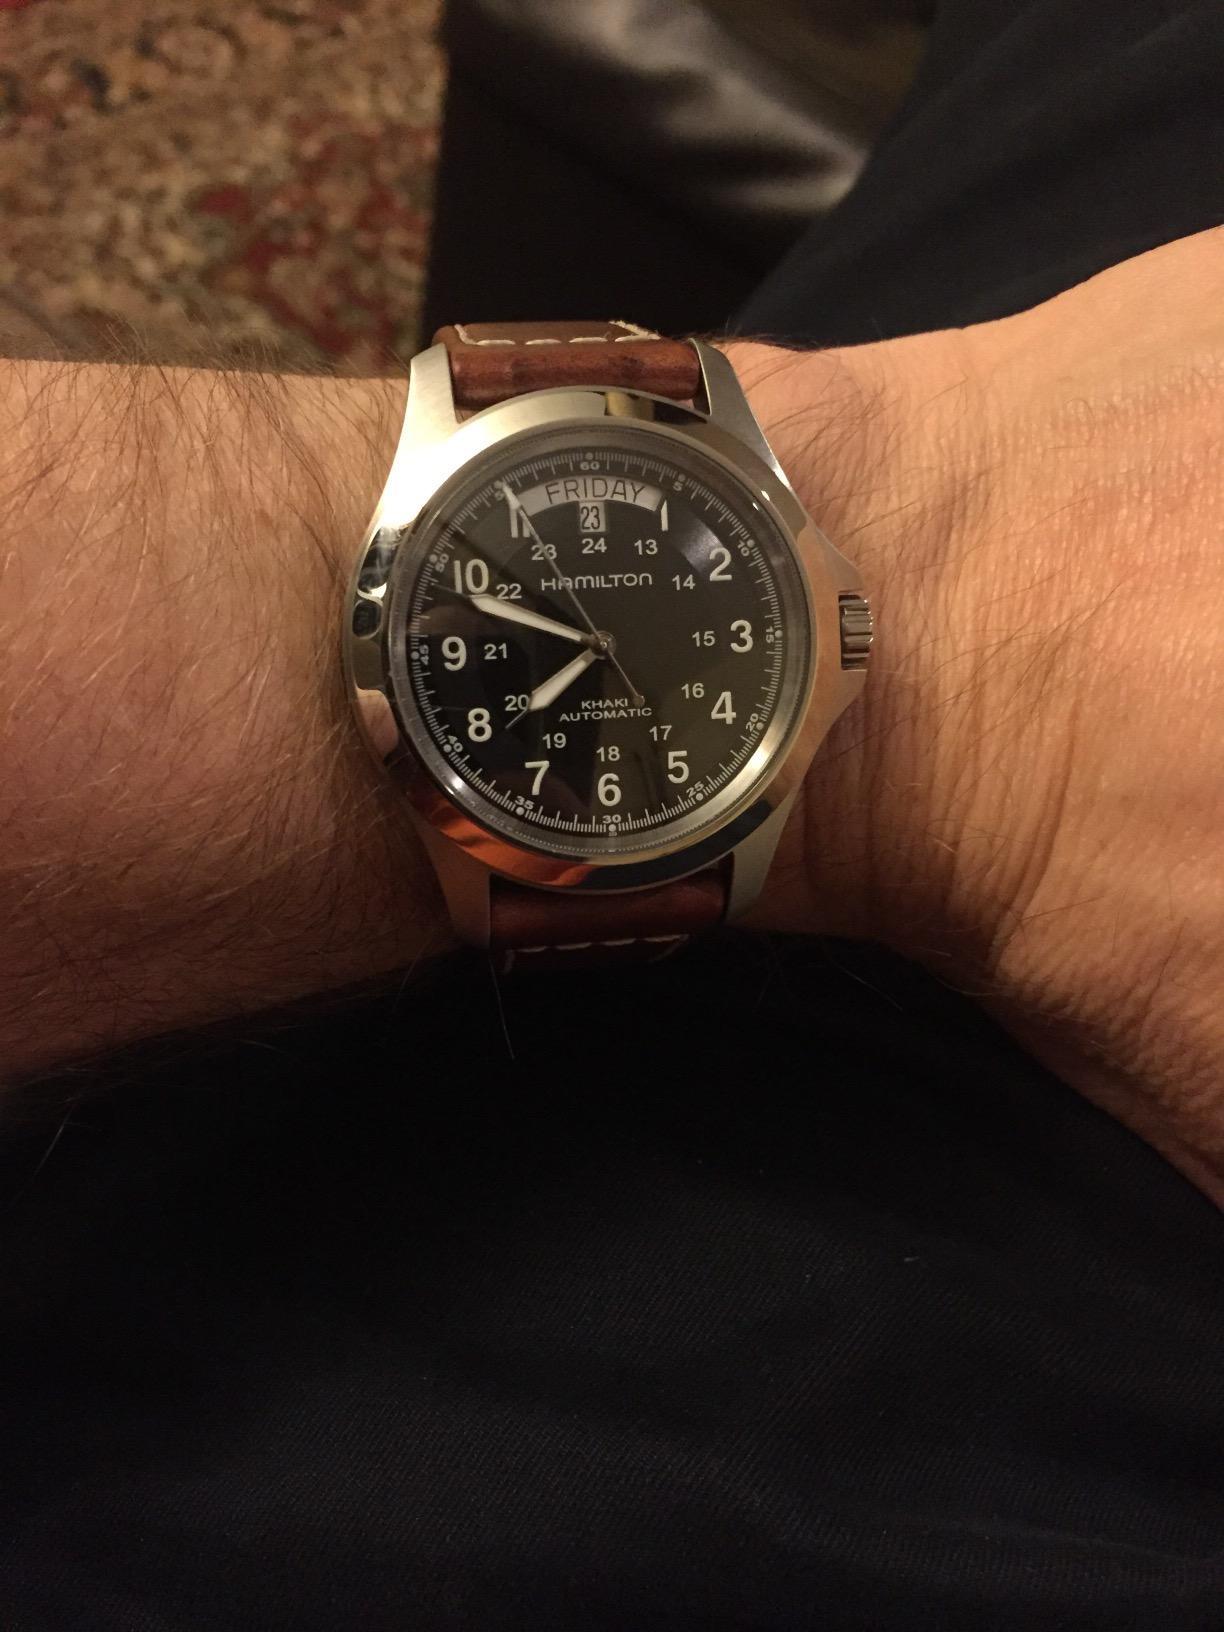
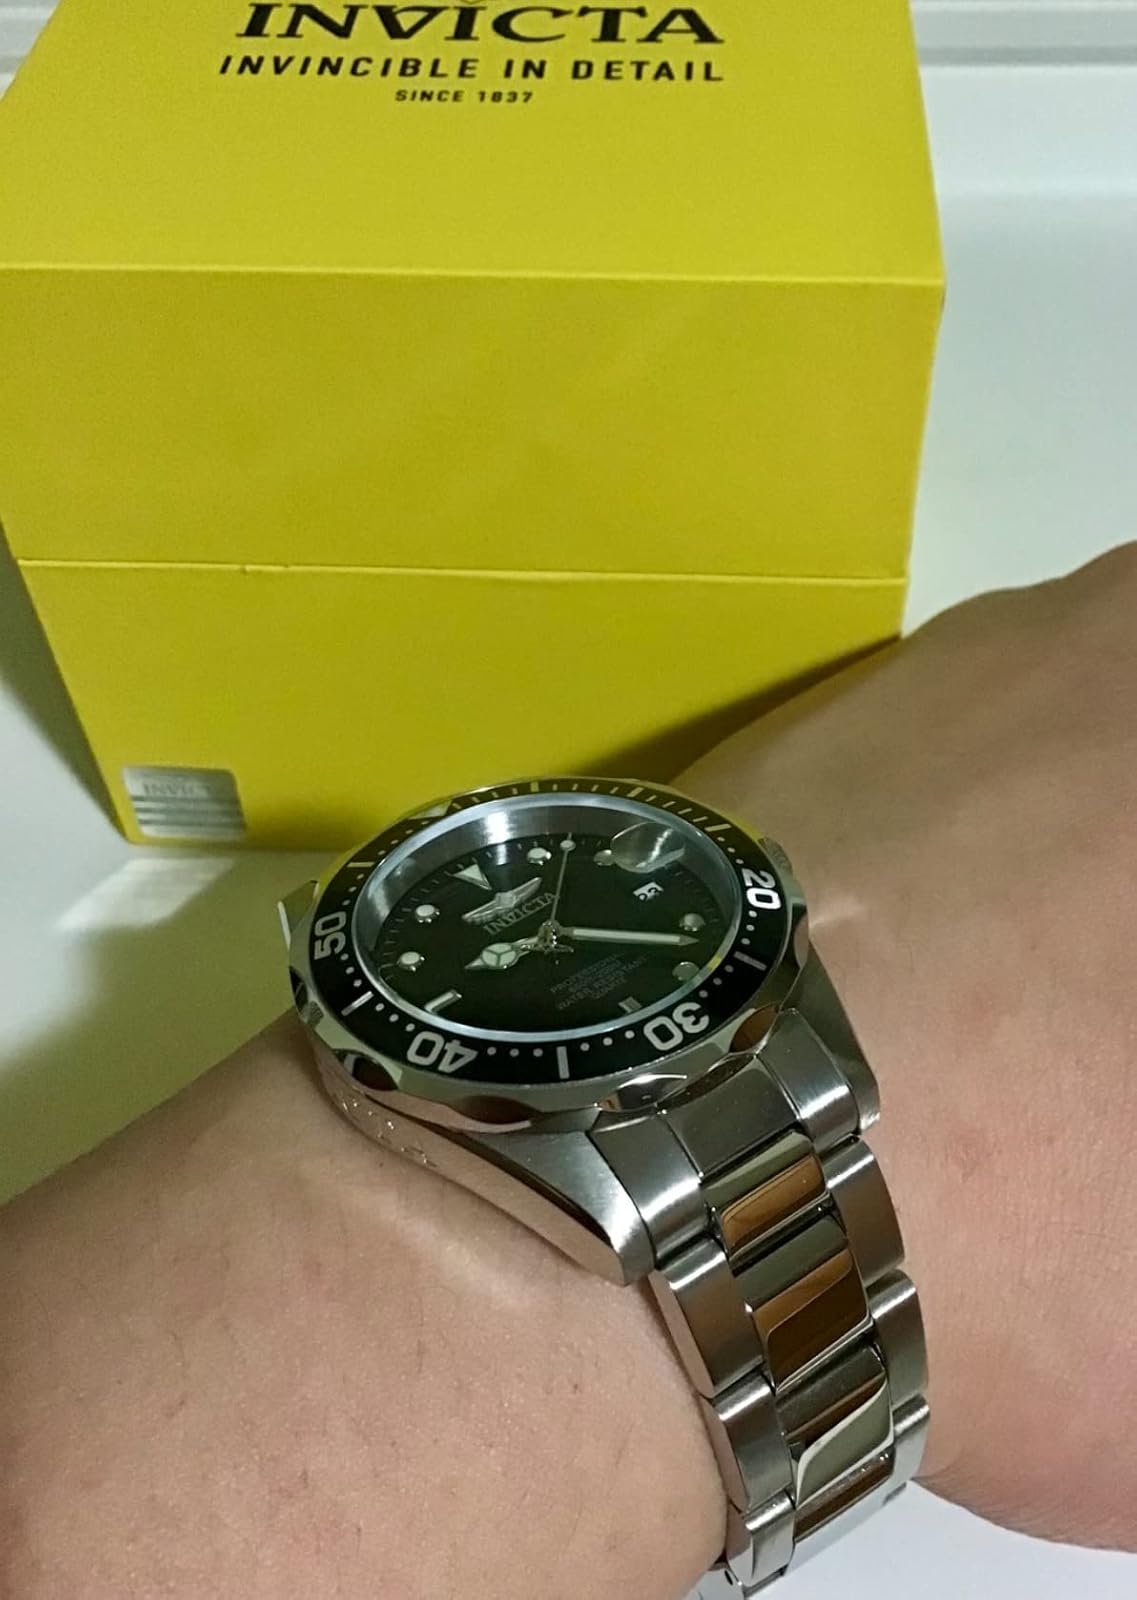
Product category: accessories_watch
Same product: no